William W. Rogers

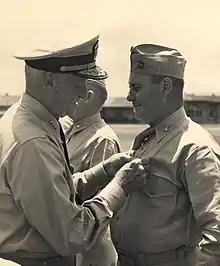
Colonel William W. Rogers, USMC being decorated with the Legion of Merit by Admiral Chester Nimitz

In July 1940, Rogers was assigned to the Headquarters Marine Corps in Washington, D.C., where he was appointed officer in charge of Training Section, Plans and Policies Division. While in this capacity, he was promoted to the rank of colonel on May 20, 1942.